Anglican Church Grammar School

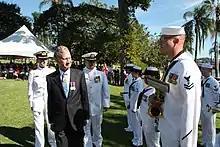
Paul de Jersey

Alumni of Anglican Church Grammar School are known as 'Old Boys', and may elect to join the school's alumni association, the Churchie Old Boys' Association. Notable Churchie Old Boys include: